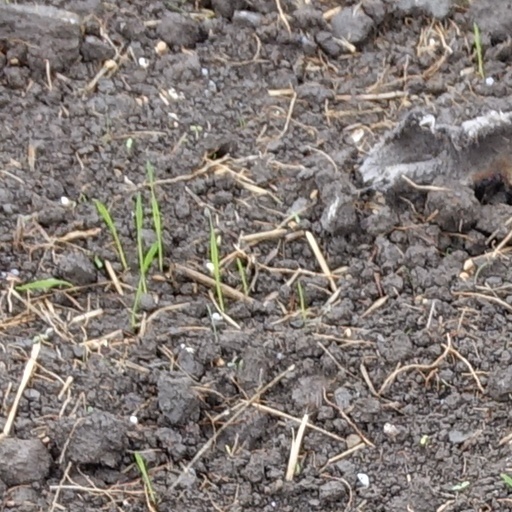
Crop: wheat